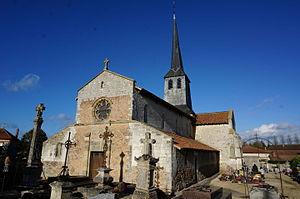
Vue de Songy.
Songy est une commune française, située dans le département de la Marne en région Grand Est.
L'église Saint-Martin est une église catholique située à Songy, en France, classée monument historique en 1931.